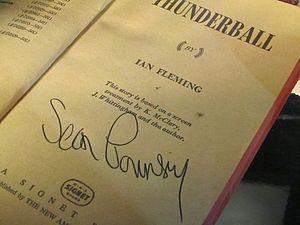
Jamais plus jamais est un film anglo-américain réalisé par Irvin Kershner et coproduit par Taliafilms et Warner Bros. Sorti en 1983, c'est une nouvelle adaptation du roman Opération Tonnerre déjà adapté par EON Productions dans un film du même nom de 1965.
Opération Tonnerre est le huitième roman d'espionnage de l'écrivain britannique Ian Fleming mettant en scène le personnage de James Bond. Il est publié le 27 mars 1961 au Royaume-Uni et la traduction française parait en 1962. Le roman est au cœur d'un procès en 1963 car il est en fait la novélisation d'un scénario de film jamais réalisé, écrit conjointement par Ian Fleming, Kevin McClory, Jack Whittingham, Ivar Bryce et Ernest Cuneo. Si Fleming conserve les droits d'auteur sur le roman, McClory obtient les droits d'adaptation audiovisuelle.
Opération Tonnerre est un film britannique de Terence Young, sorti en 1965. C'est le quatrième film de la série des James Bond instiguée par EON Productions. James Bond y est incarné par Sean Connery.